Christopher Nolan

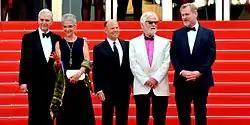
A picture showing five people standing on a red carpet

Around the release of "The Dark Knight Rises" (2012), Nolan's third and final Batman film, Joseph Bevan of the British Film Institute wrote a profile on him: "In the space of just over a decade, Christopher Nolan has shot from promising British indie director to undisputed master of a new brand of intelligent escapism." After initial hesitation, Nolan agreed to return to direct "The Dark Knight Rises" and worked with his brother and David S. Goyer to develop a story that he felt would end the trilogy on a high note. The film was released to positive reviews. Kenneth Turan found the film "potent, persuasive and hypnotic" and "more than an exceptional superhero movie, it is masterful filmmaking by any standard". Christy Lemire of "HuffPost" wrote in her review that Nolan concluded his trilogy in a "typically spectacular, ambitious fashion", but disliked the "overloaded" story and excessive grimness. "The Dark Knight Rises" was a box office success, becoming the thirteenth film to gross $1billion. During a midnight showing of the film in Aurora, Colorado, a gunman opened fire inside the theatre, killing 12 people and injuring 58 others. Nolan released a statement expressing his condolences for the victims of what he described as a "senseless tragedy".